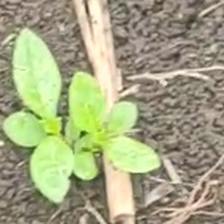
Weed species: Lamber_Quarter_plant(Chenopodium )